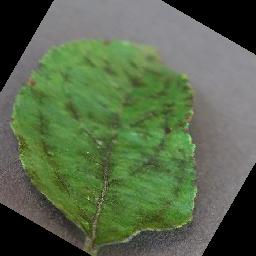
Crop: apple
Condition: scab